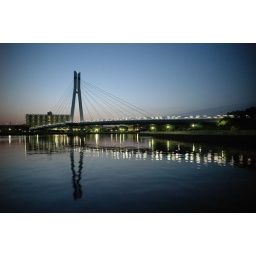
Canal in early morning, Sky is blue &amp;amp; light is still on, I love this bridge